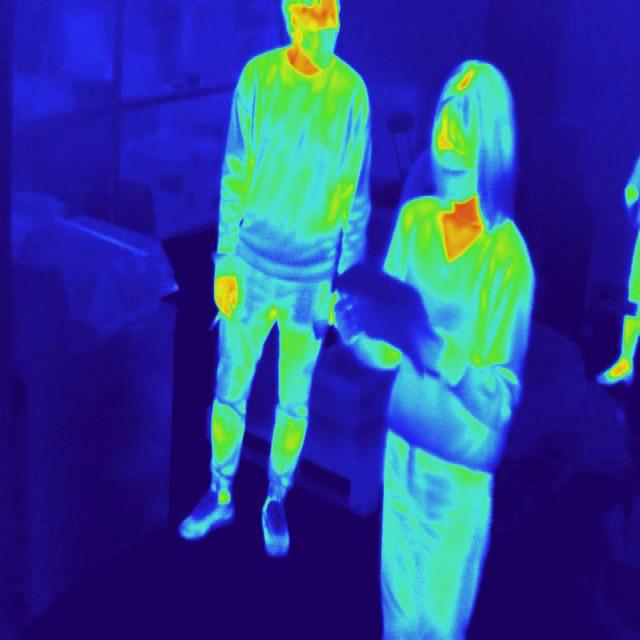
Detected objects:
label: person
label: person
label: person